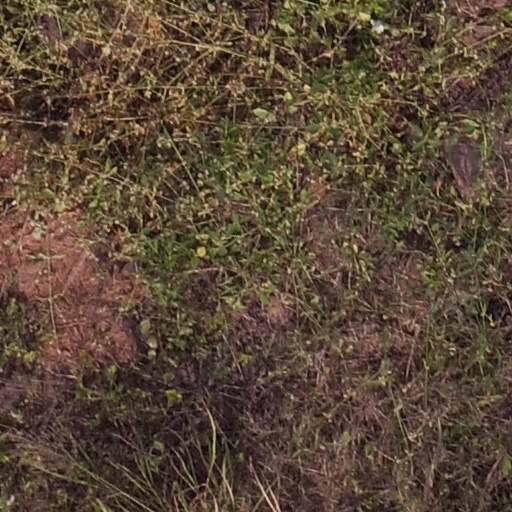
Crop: maize; corn